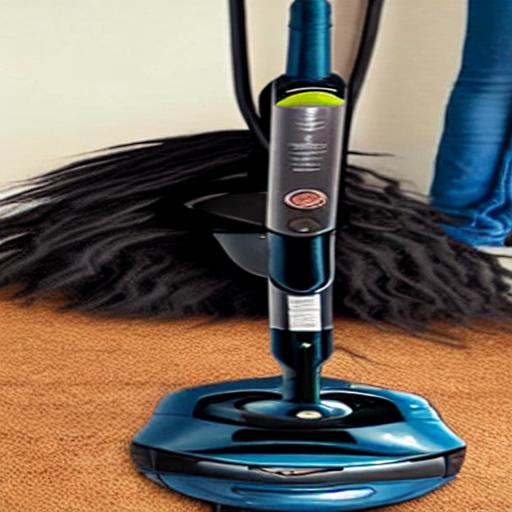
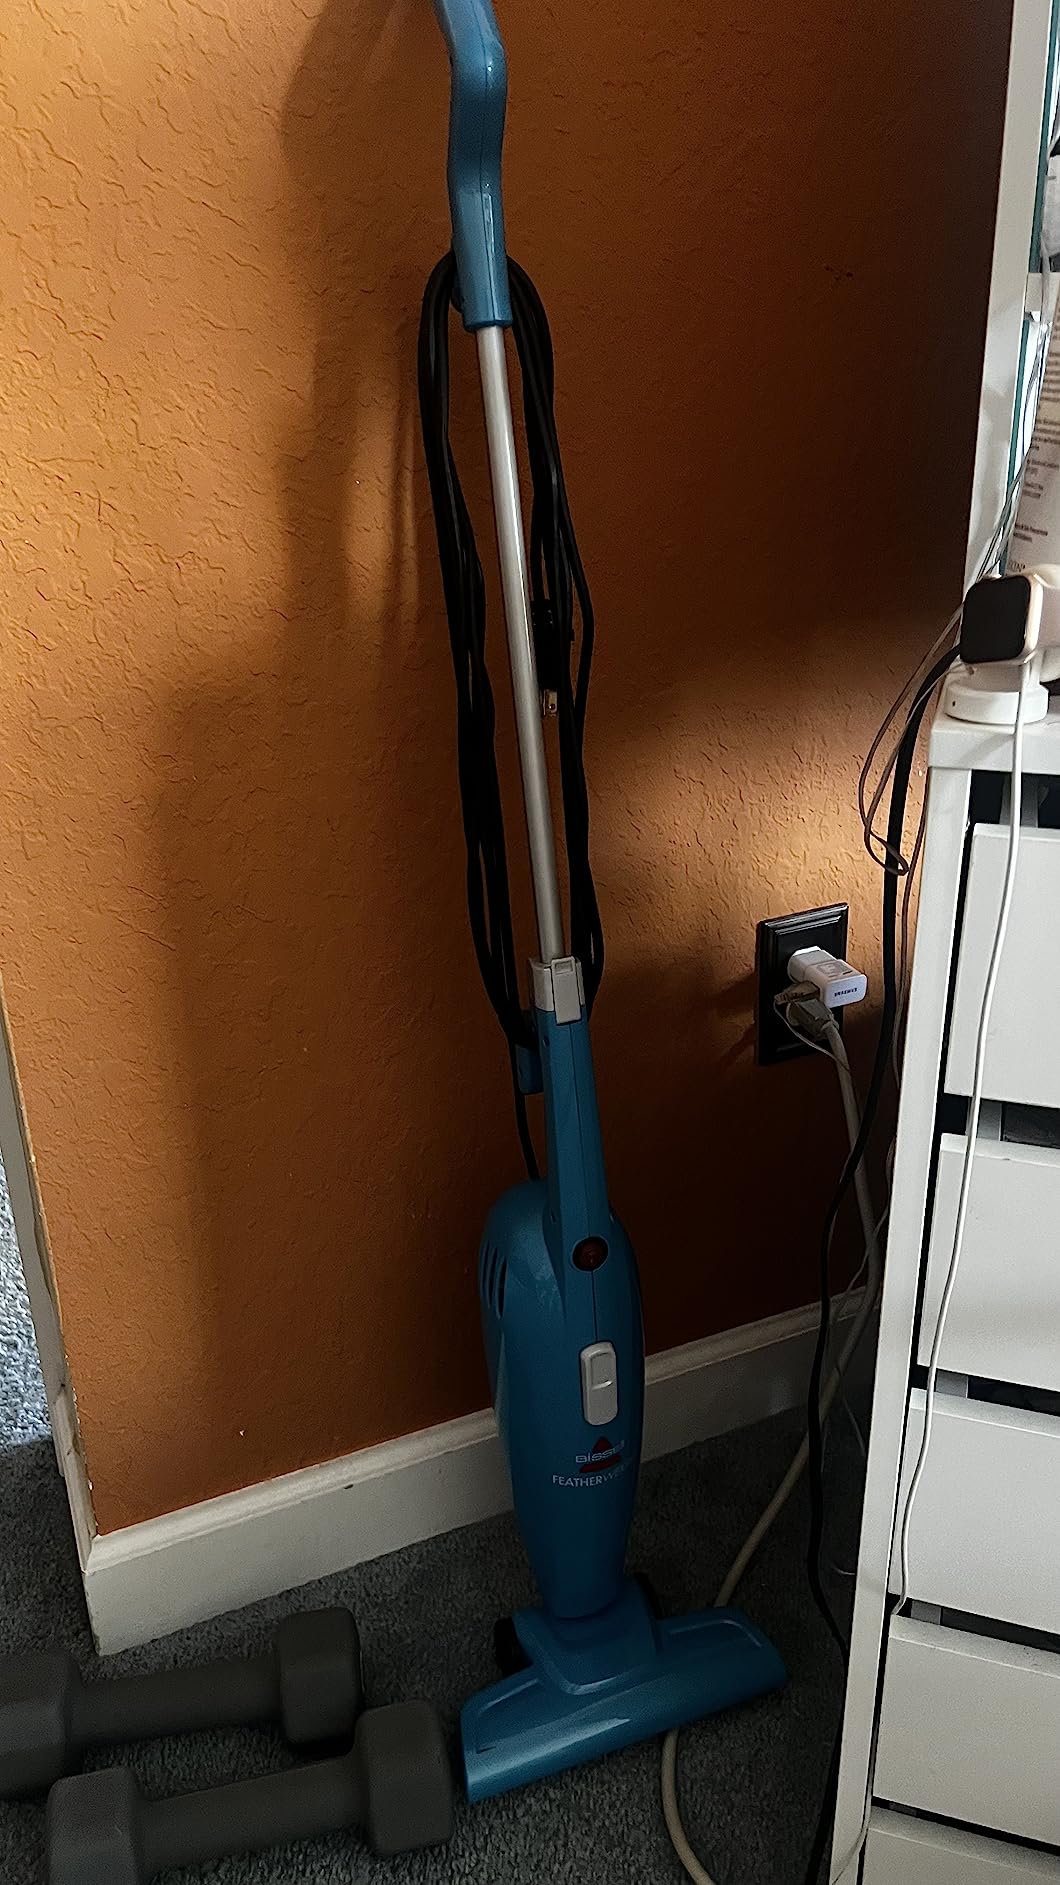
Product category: items_vacuum
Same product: no